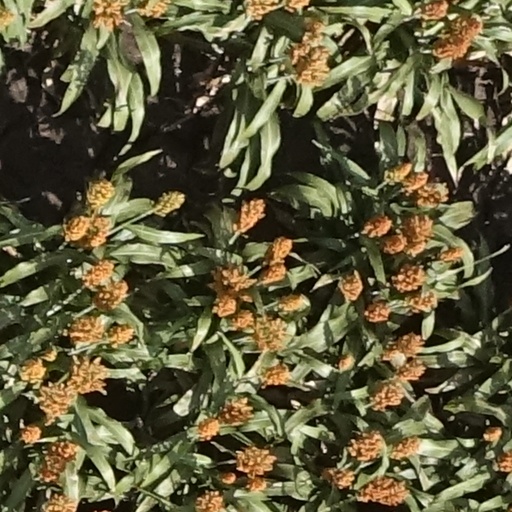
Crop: sorghum